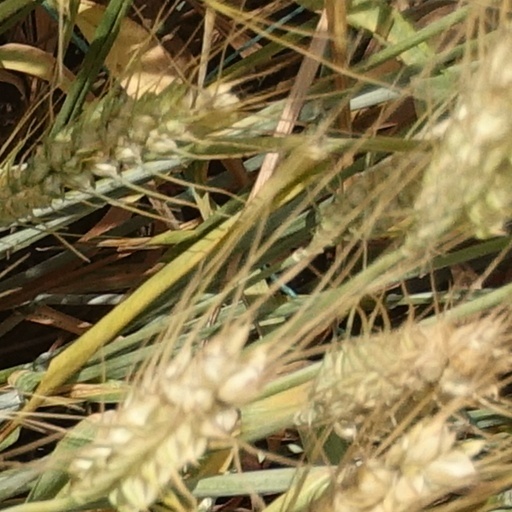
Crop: wheat